Mitchell Ayres

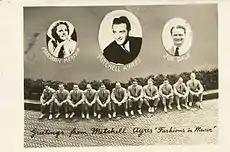
Promotional postcard for Fashions in Music.

In 1937, after working in Little's band for a few years, Ayres and some of the other musicians decided to break away and start their own band. The musicians were extremely business-minded when planning their venture. The band was treated like a company, where each member had an equal number of stock shares in the new band. The orchestra leader was decided by election, and it was Ayres who was voted the head of the orchestra. Calling themselves "Fashions in Music" and selecting the song "You Go to My Head" as their theme, the members worked on arrangements and developing their own style while waiting for their first engagement. It took some time, but the orchestra got its first job at Brooklyn's Hotel St. George. The original contract with the hotel called for the band to play there for four weeks; their stay turned out to be seven months long.